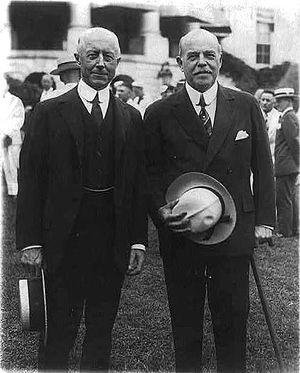
Charles Francis Adams III, né le 2 août 1866 à Quincy et mort le 10 juin 1954 à Boston, est un homme politique américain. Membre du Parti républicain, il est maire de Quincy entre 1896 et 1897 puis secrétaire à la Marine entre 1929 et 1933 dans l'administration du président Herbert Hoover.